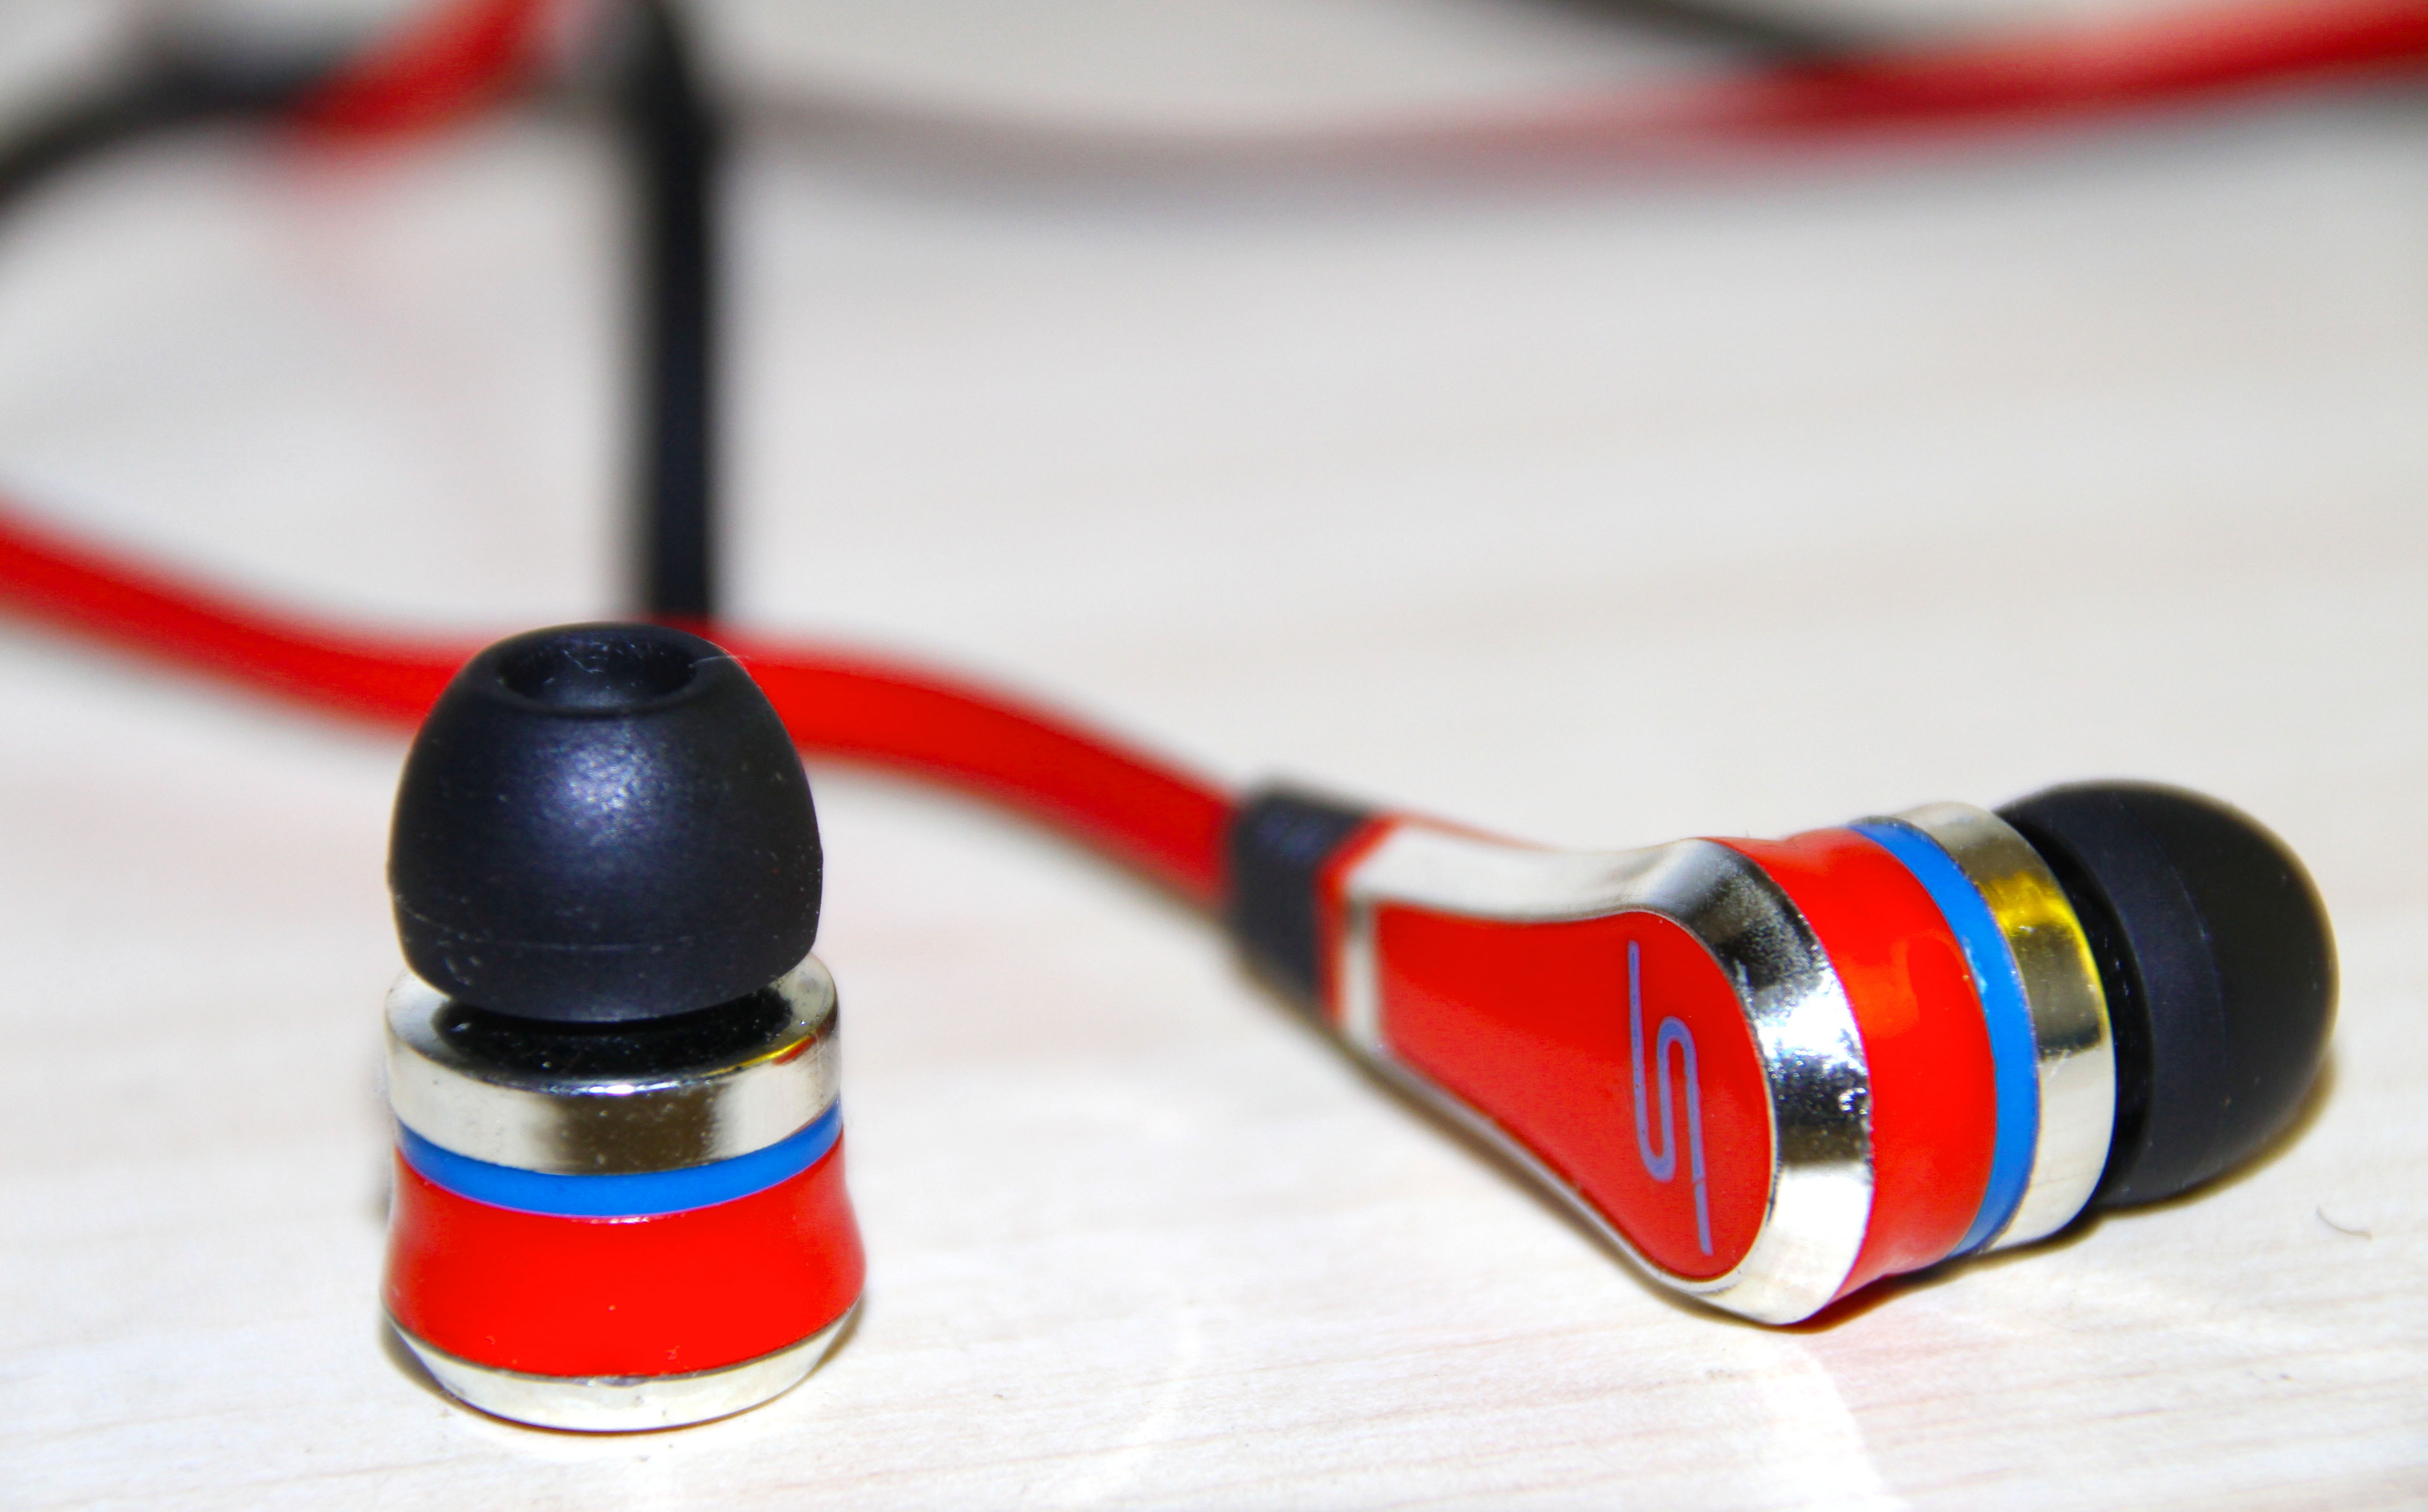
technology, photography, red, macro, gadget, audio, headphones, audio equipment, electronic device